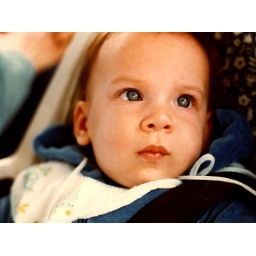
I love this picture of my borther, sitting in a car seat, gazing out at hte world